Gas Works Park

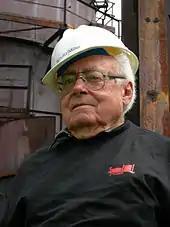
2007 photo of landscape architect Richard Haag, designer of the park

During this period, there was a considerable public discussion about whether the site should be developed or made into a park. Park advocates led by Myrtle Edwards prevailed. In 1970, Richard Haag Associates (RHA) were retained by the Seattle Park Board to perform a site analysis and master plan for a new park at the gas plant site. RHA opened an on-site office to research and analyze the plant site. Richard Haag realized that the site contained the last gas works and a unique opportunity for preservation. Haag recommended preservation of portions of the plant for its "historic, esthetic and utilitarian value". (Master Plan, April 1971) After an intense public appeal to convince the public of the value of the plant, RHA's 1971 master plan for an industrial preservation park was unanimously approved by the Park Board. The proposal centered on recycling the buildings, production structures, machinery, and even the grounds themselves. Through bio-phyto-remediation techniques, the soil and water would be "cleaned and greened". Through preservation and adaptive reuse of key structures, the rich history of the site and thus of an important aspect of Seattle would be preserved and revealed.